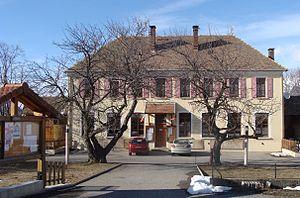
La mairie de Saint-Eusèbe-en-Champsaur (Hautes-Alpes).
Saint-Eusèbe-en-Champsaur est une ancienne commune française située dans le département des Hautes-Alpes en région Provence-Alpes-Côte d'Azur.